Question: Please indicate a possible affordance area of bicycle that can be used for sitting
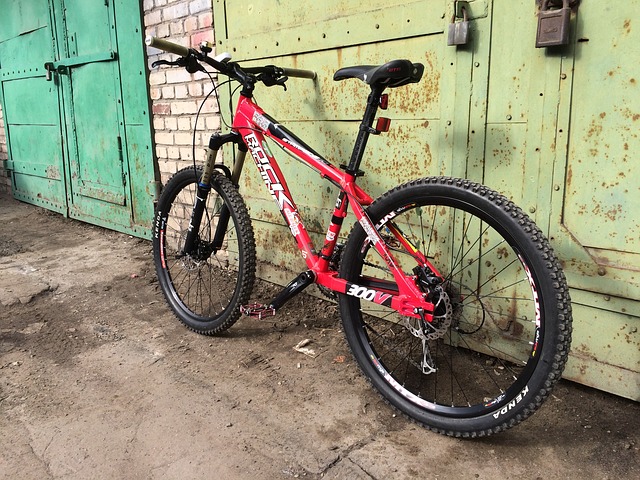
Answer: [329.5, 55.5, 423.5, 92.5]